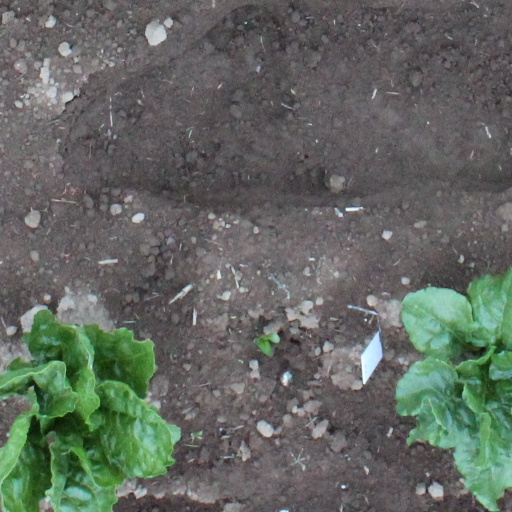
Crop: sugar beet